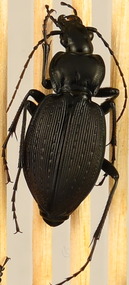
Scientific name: Carabus goryi
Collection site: Mountain Lake Biological Station NEON (MLBS), plot MLBS_011